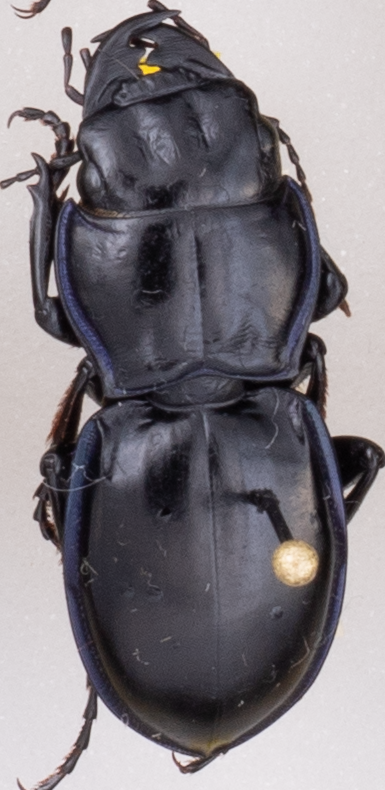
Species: Pasimachus elongatus
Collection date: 2022-09-14
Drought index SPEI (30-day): -0.408
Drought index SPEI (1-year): -0.54
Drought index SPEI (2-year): -0.39